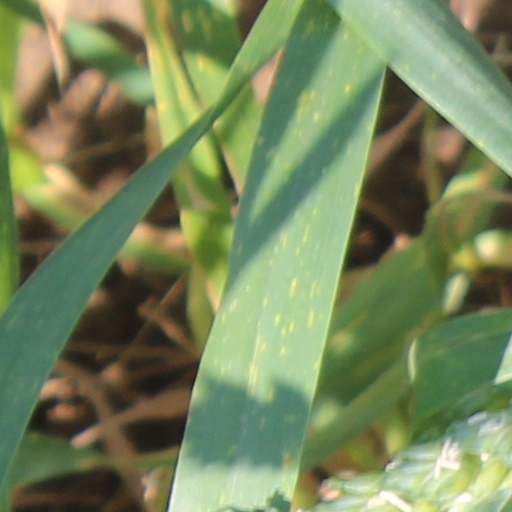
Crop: wheat